Deborah De Williams

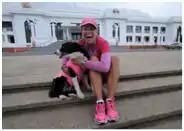
Deborah De Williams

Deborah Anne De Williams (born 10 September 1969) is an Australian ultra-marathon athlete. She is the first woman to walk around Australia and the first woman to run around Australia.